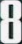
Number: 8